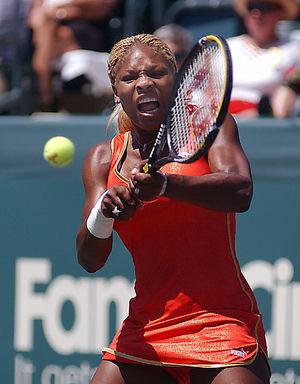
Serena Jameka Williams est une joueuse de tennis américaine née le 26 septembre 1981 à Saginaw.